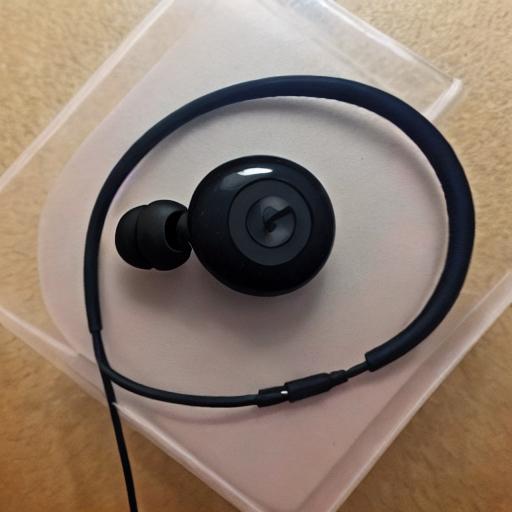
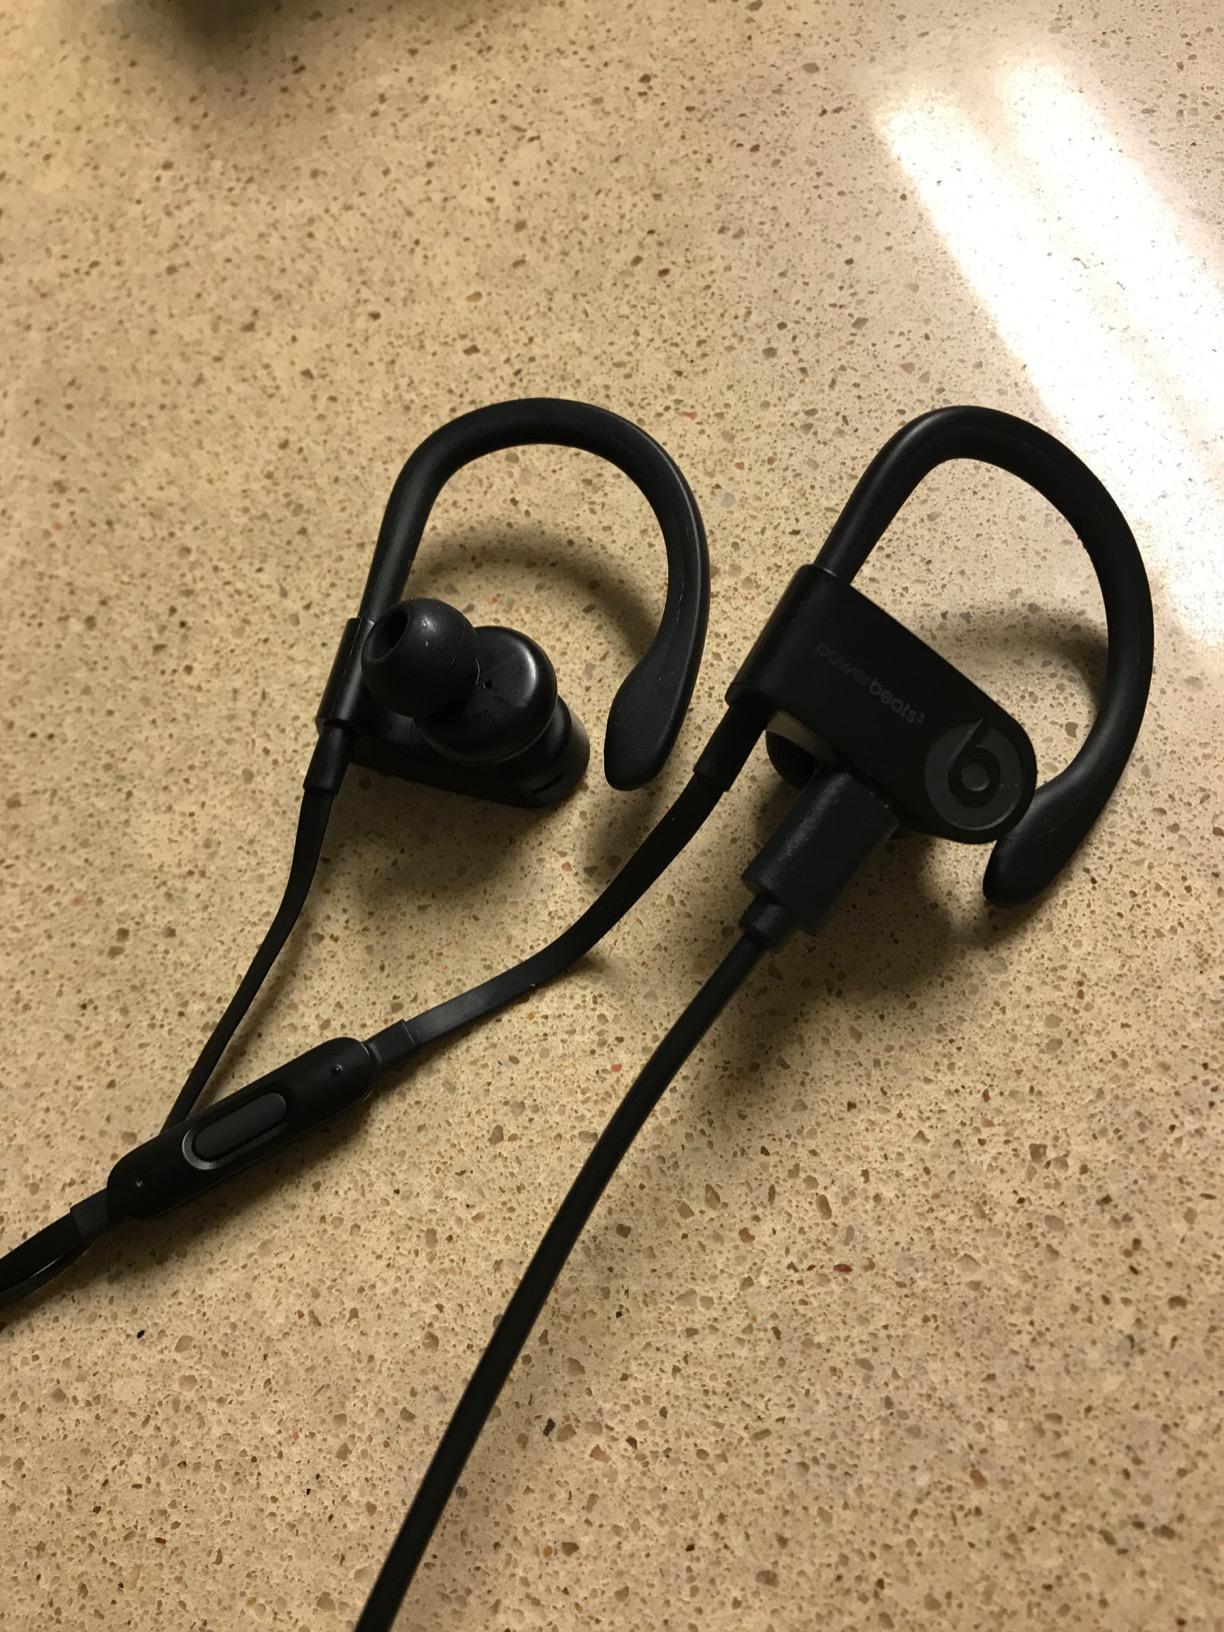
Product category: headphones
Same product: no